National Museum of African American History and Culture

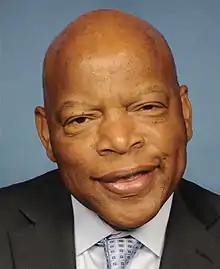
Rep. John Lewis, who championed the legislation for the museum after Rep. Leland's death in a plane crash in 1989

Lewis and Leland introduced another bill in 1989. Once more, cost considerations killed the bill. The Smithsonian Institution, however, was moving toward support for a museum. In 1988, an ad hoc group of African-American scholars—most from within the Smithsonian, but some from other museums as well—began debating what an African-American history museum might look like. While the group discussed the issue informally, Smithsonian Secretary Robert McCormick Adams, Jr. publicly suggested in October 1989 that "just a wing" of the National Museum of American History should be devoted to black culture, a pronouncement that generated extensive controversy. The discussions by the ad hoc group prompted the Smithsonian to take a more formal approach to the idea of an African-American heritage museum. In December 1989 the Smithsonian hired nationally respected museum administrator Claudine Brown to conduct a formal study of the museum issue.